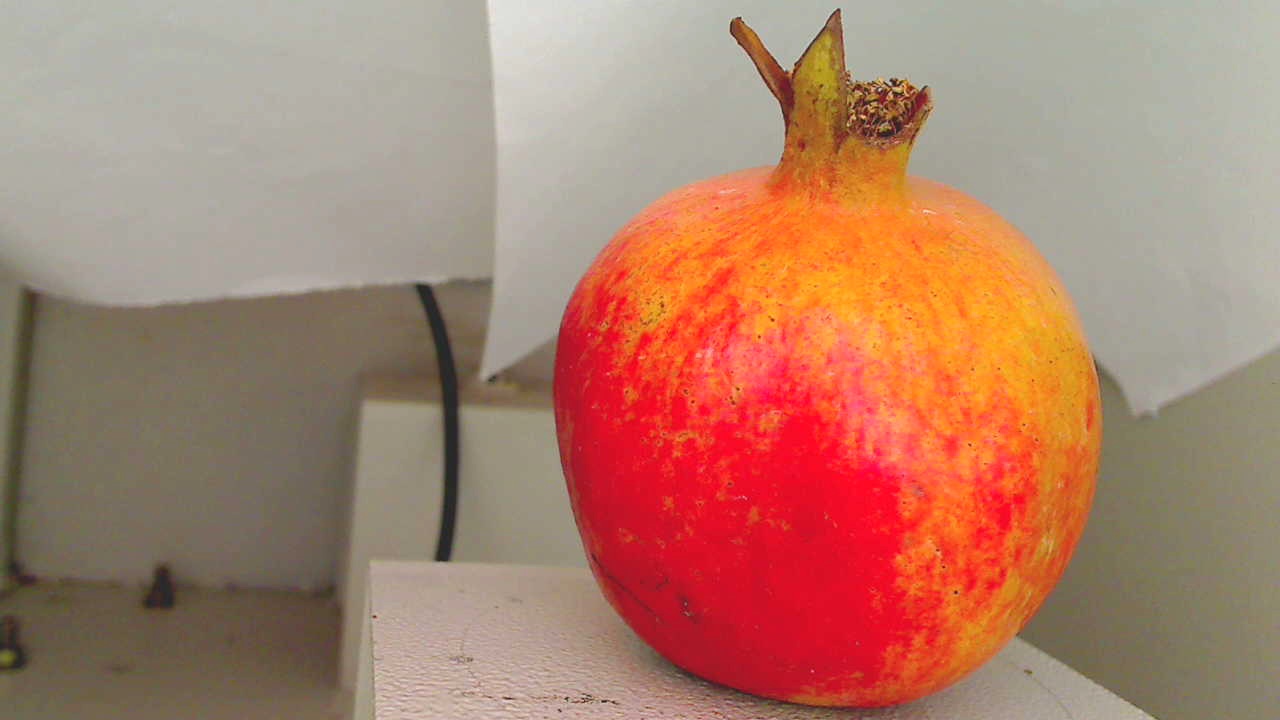
Grade: grade-3
Quality: quality-2